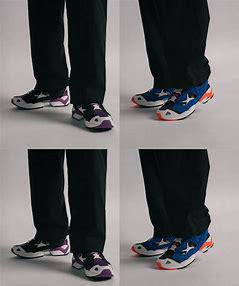
Brand: Reebok
Model: Instapump Fury 95